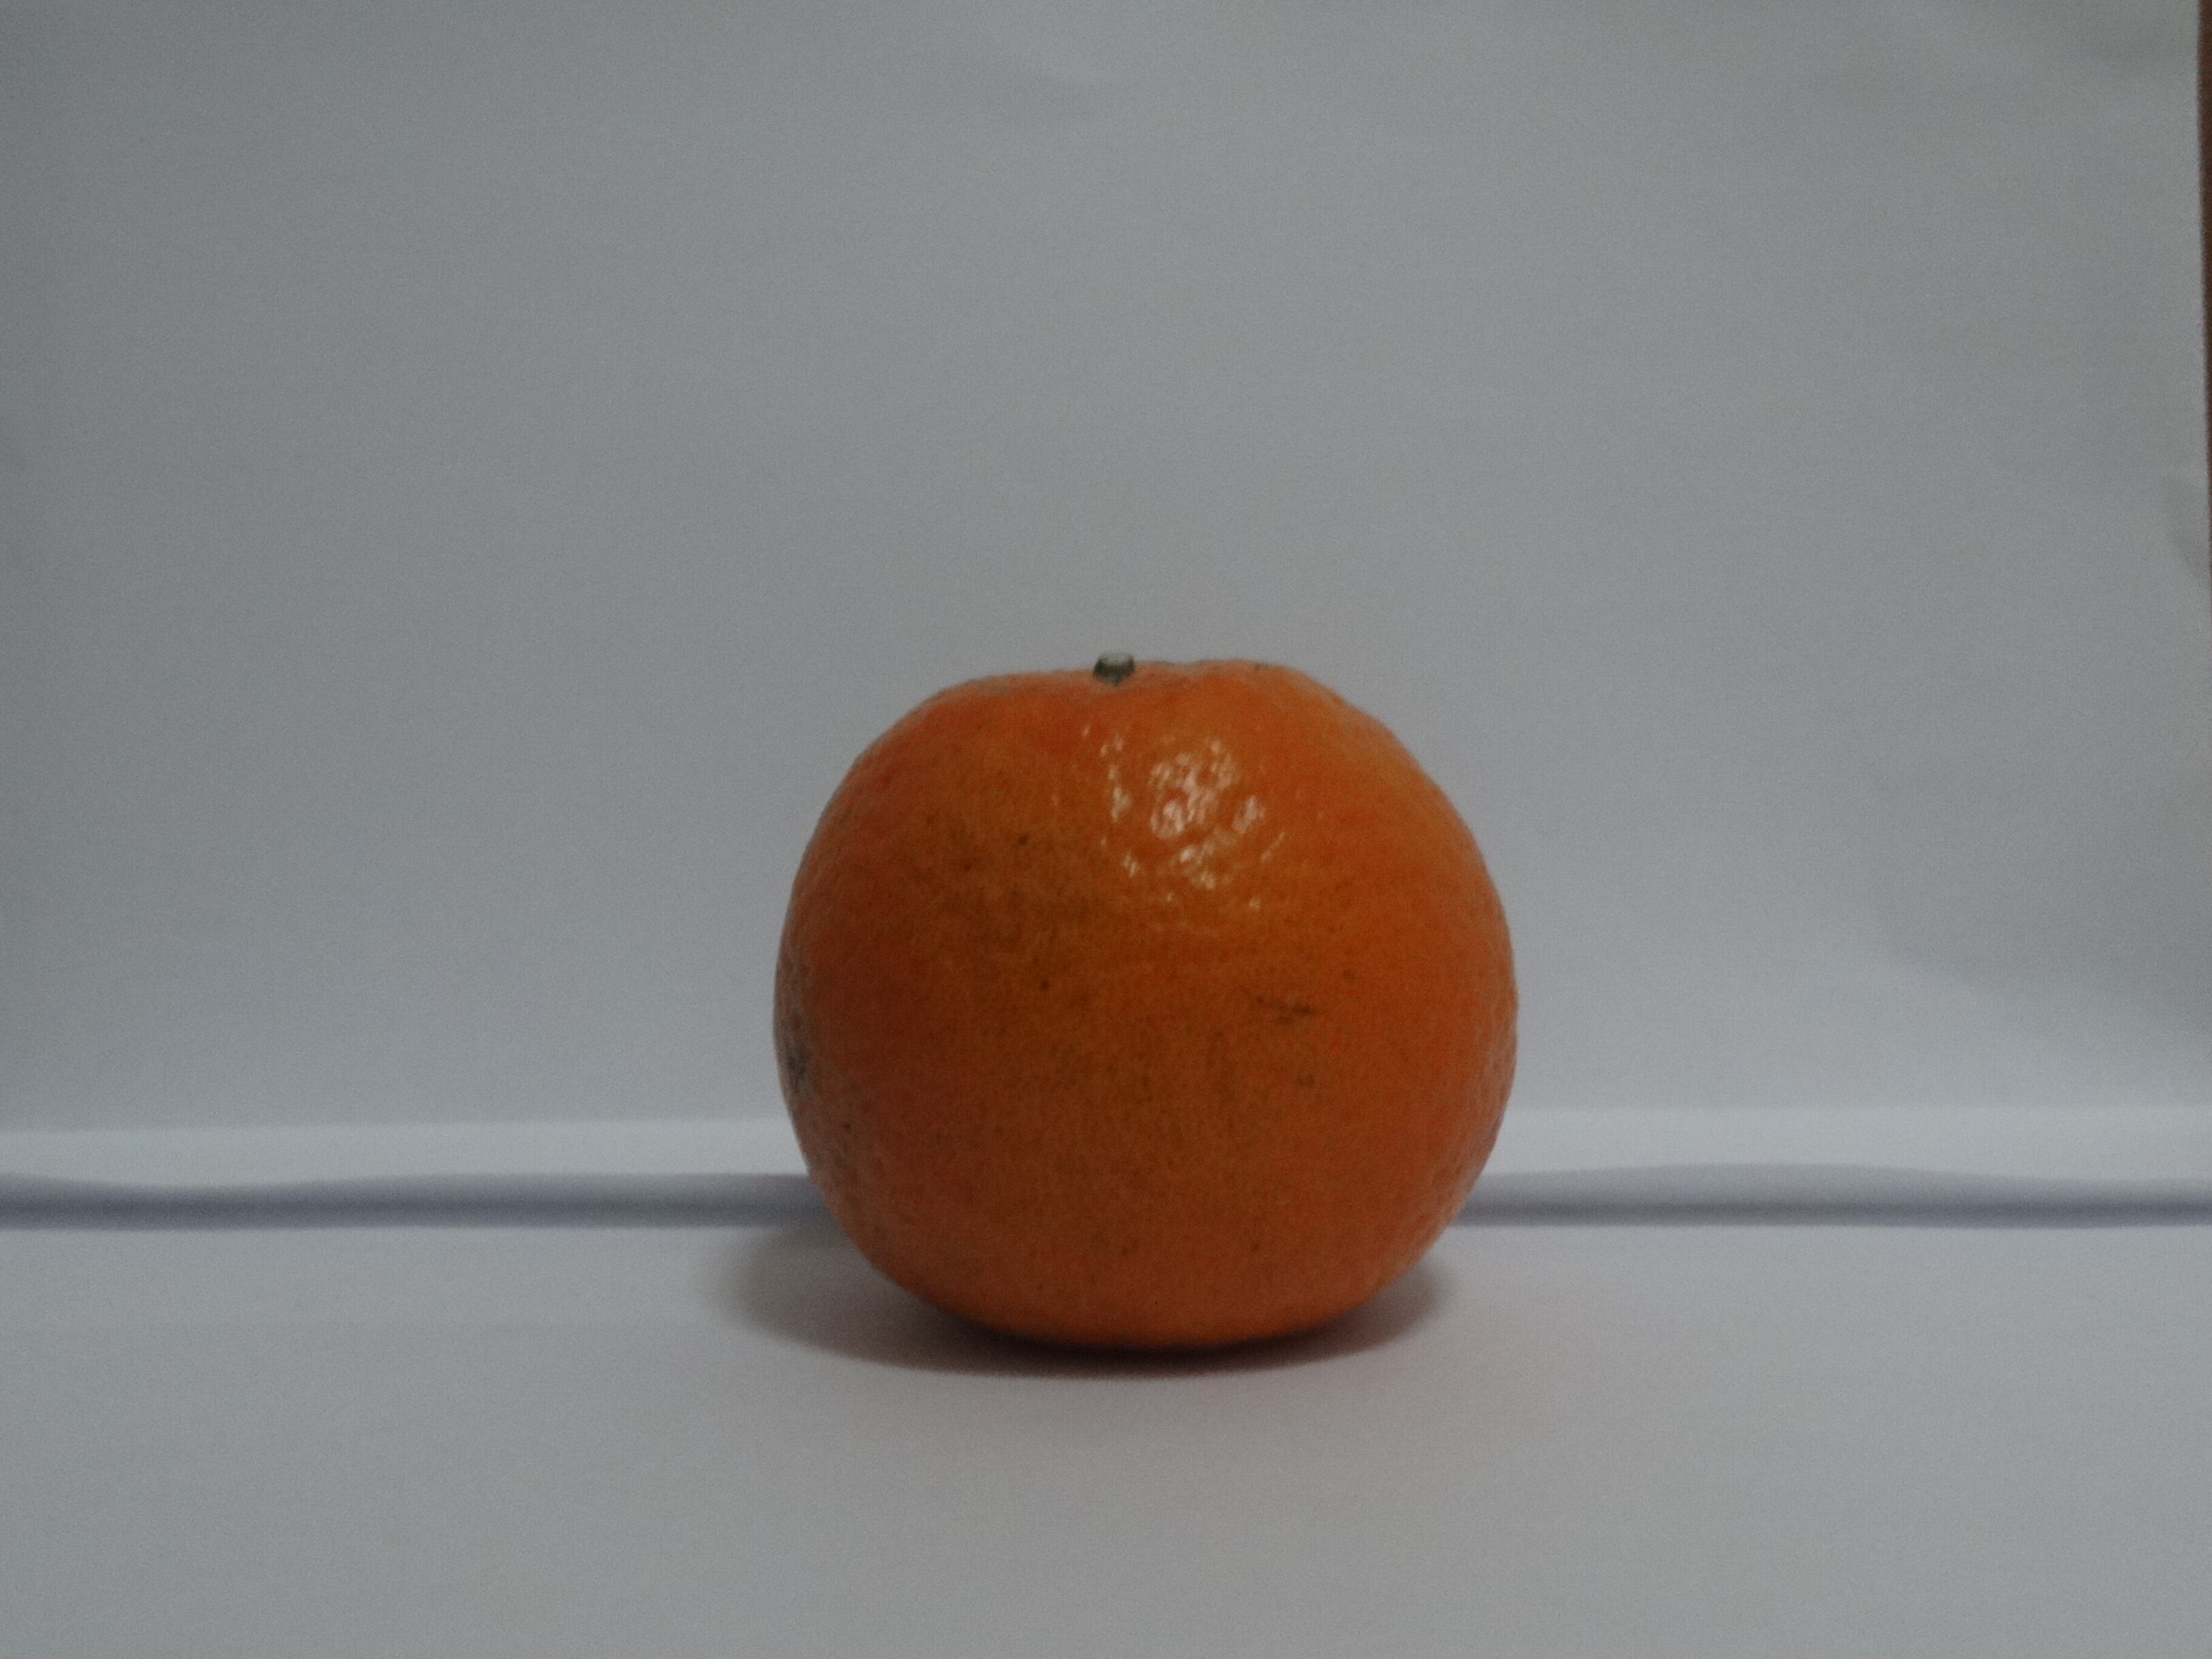
Citrus fruit variety: tankan